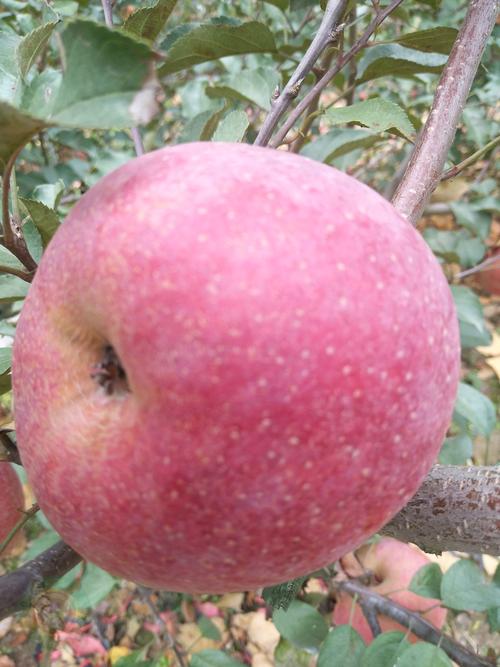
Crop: apple
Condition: healthy